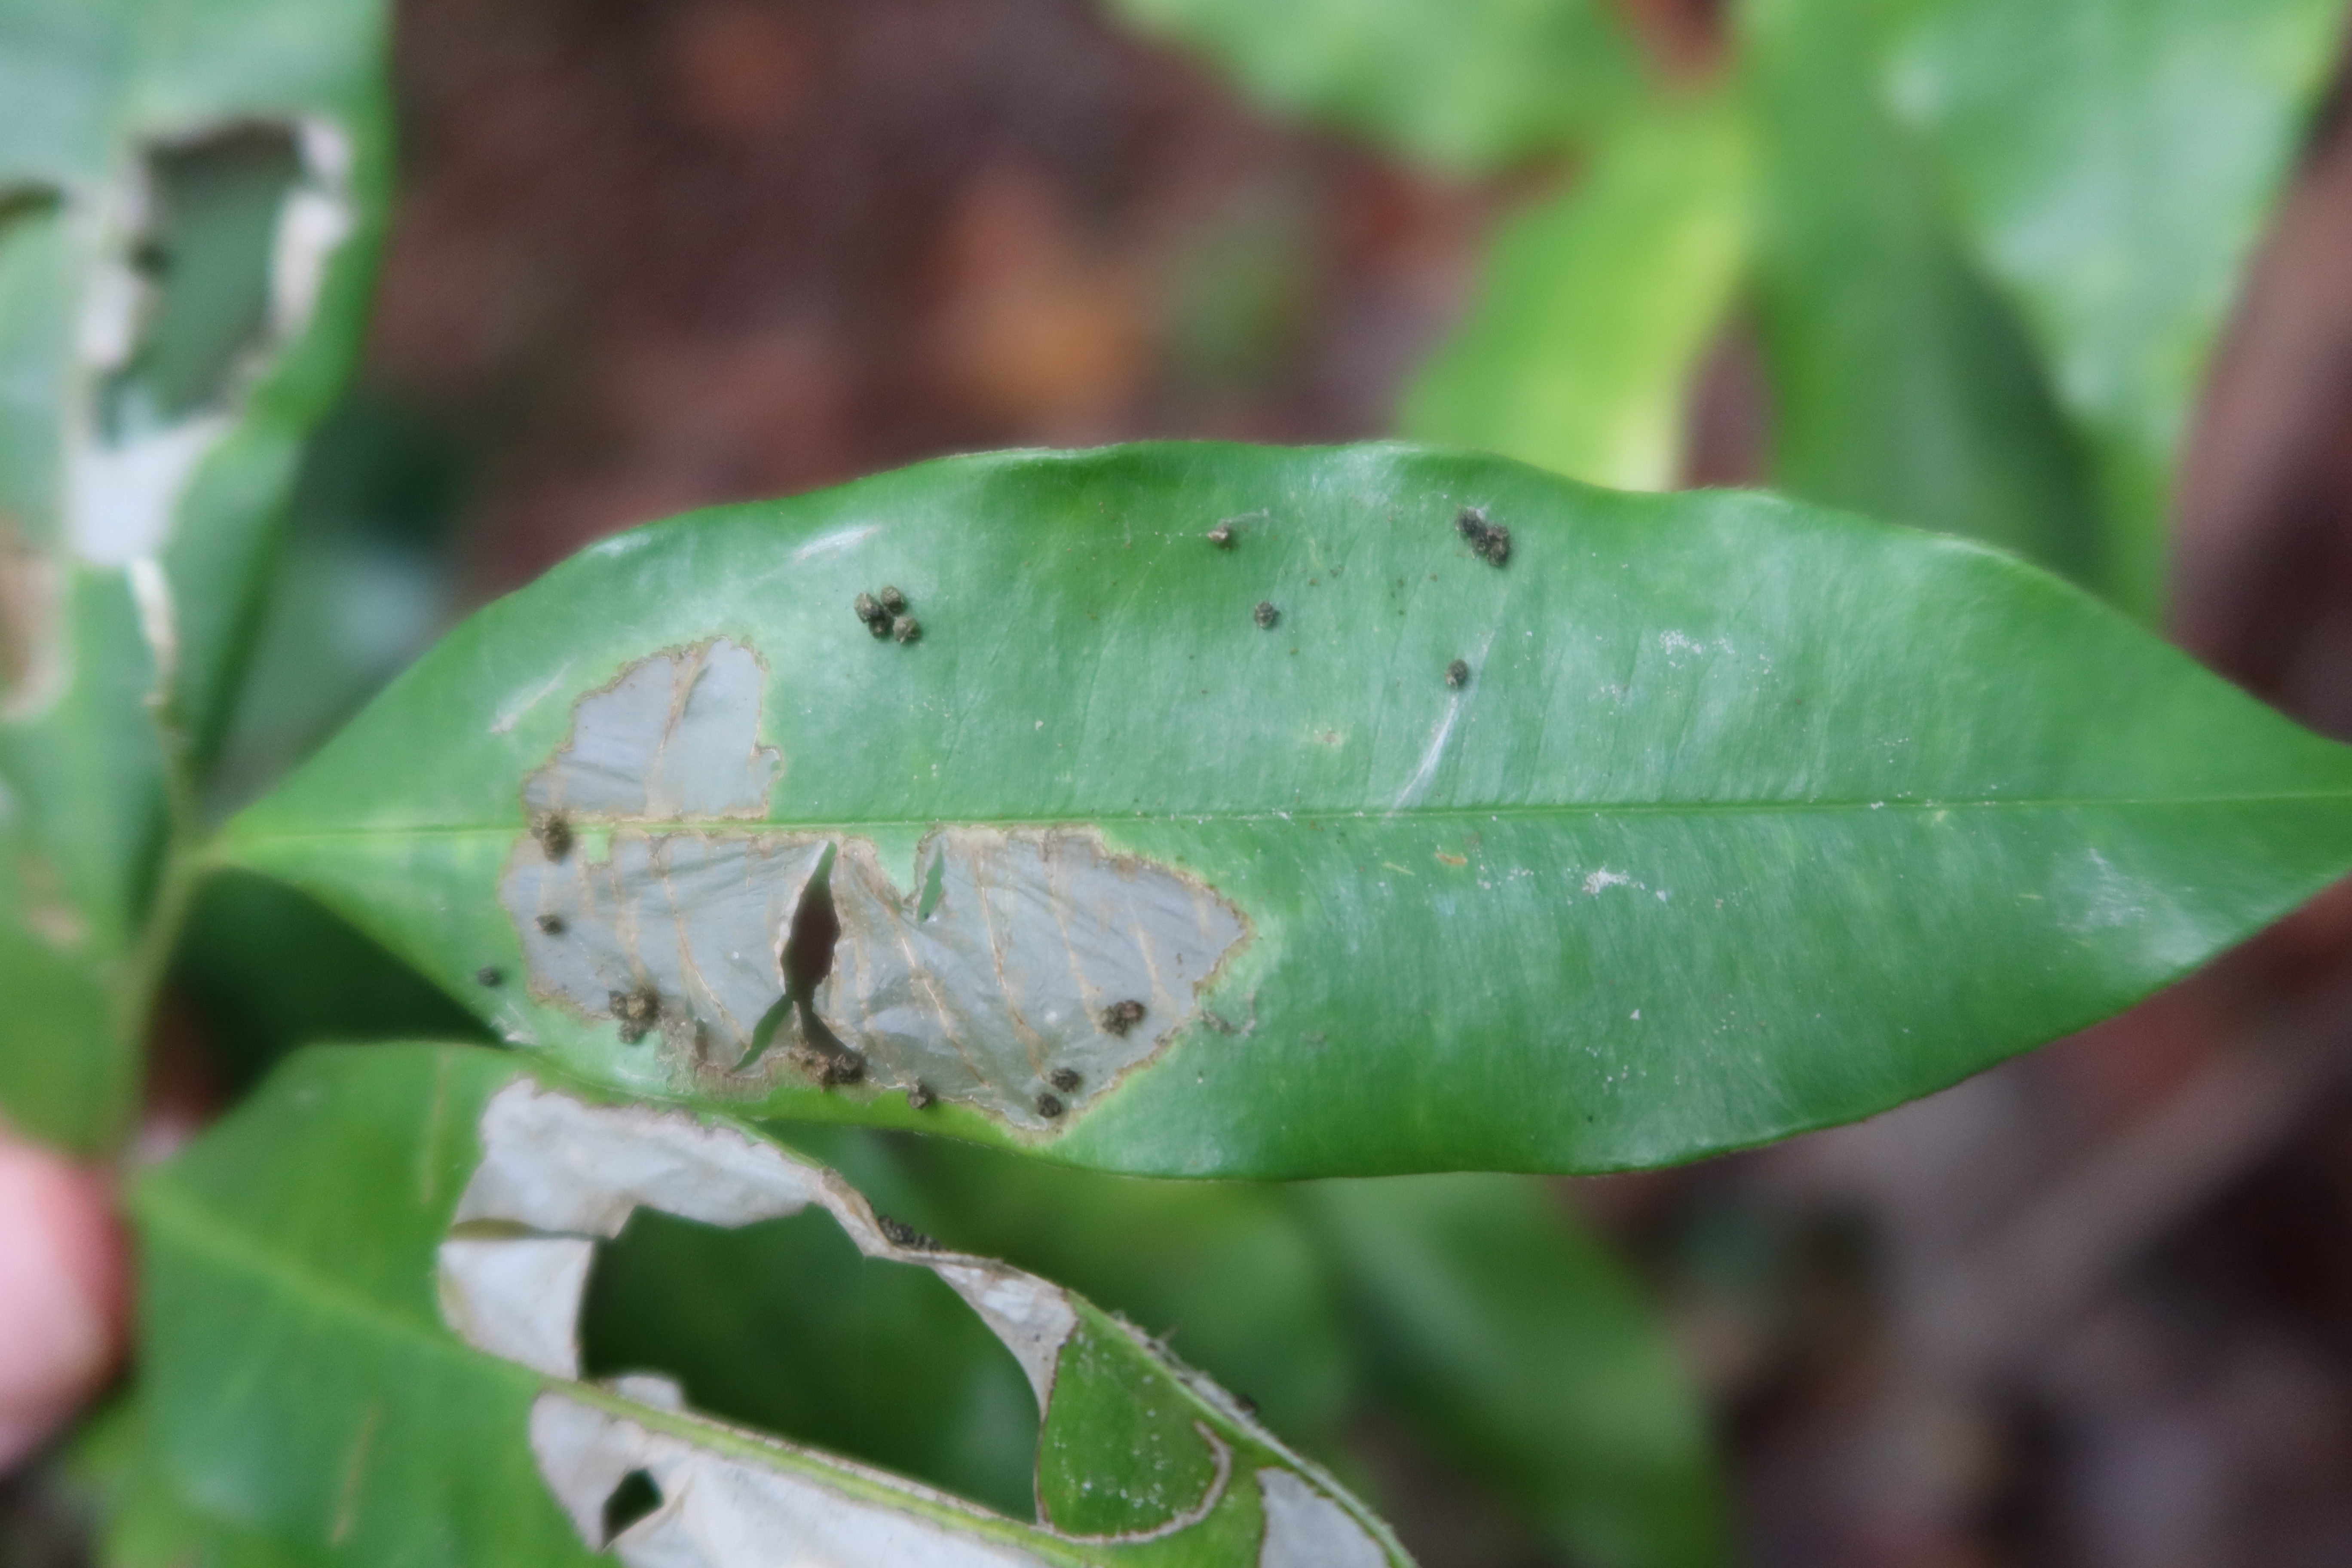
Label: Translucent lesion